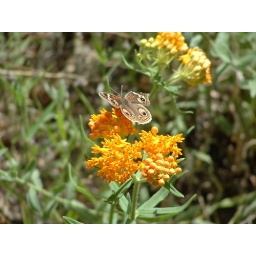
A butterfly on a flower in Sedona Arizona.